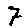
Label: 7